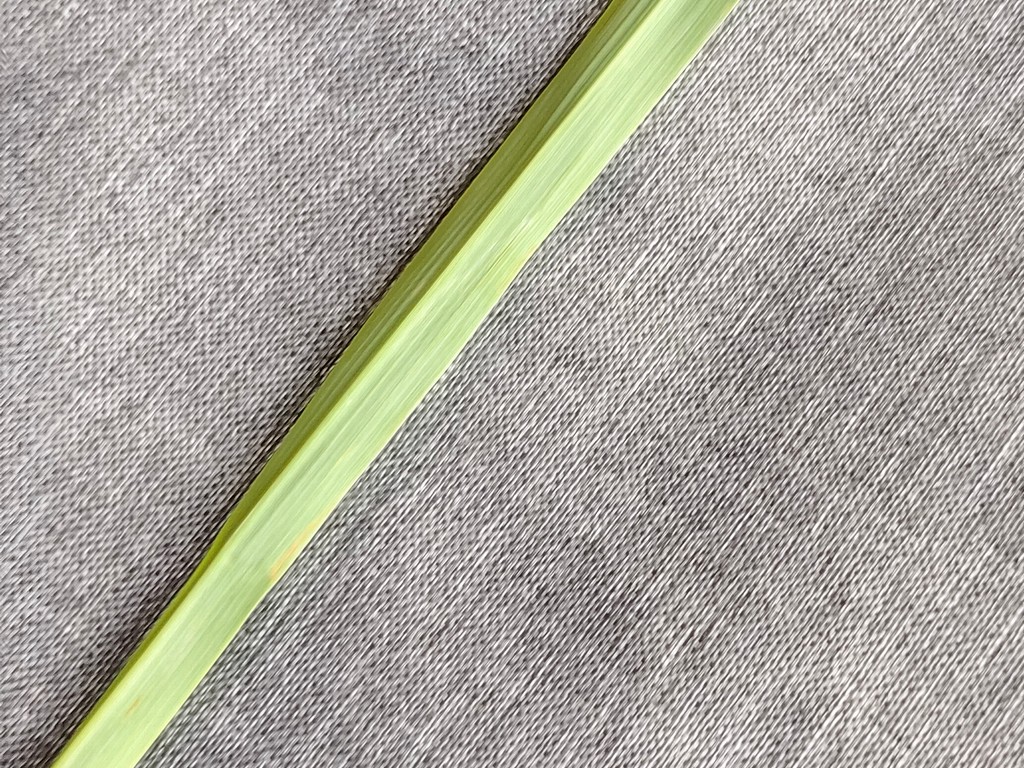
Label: Healthy